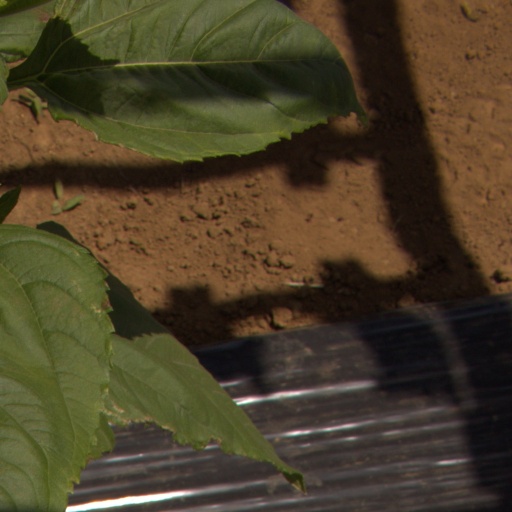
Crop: Jerusalem artichoke